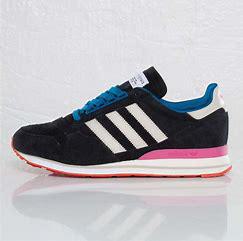
Brand: Adidas
Model: ZX 500